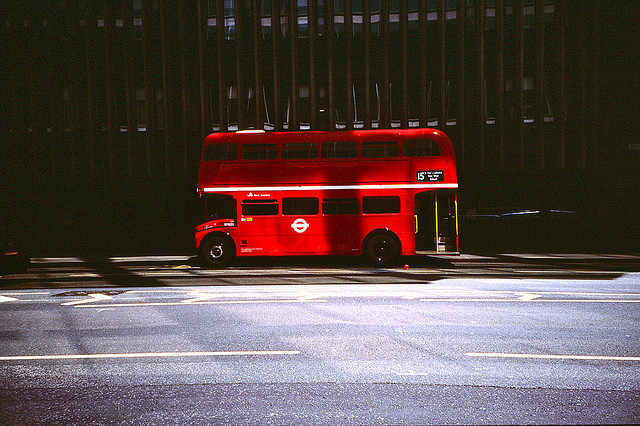
A red double-decked bus is parked on a city street.

A red double decker bus parked on the side of a road.

A very bright red two level city bus on the street.

there is a small double decker bus across the street

A double decker bus traveling down a city road.